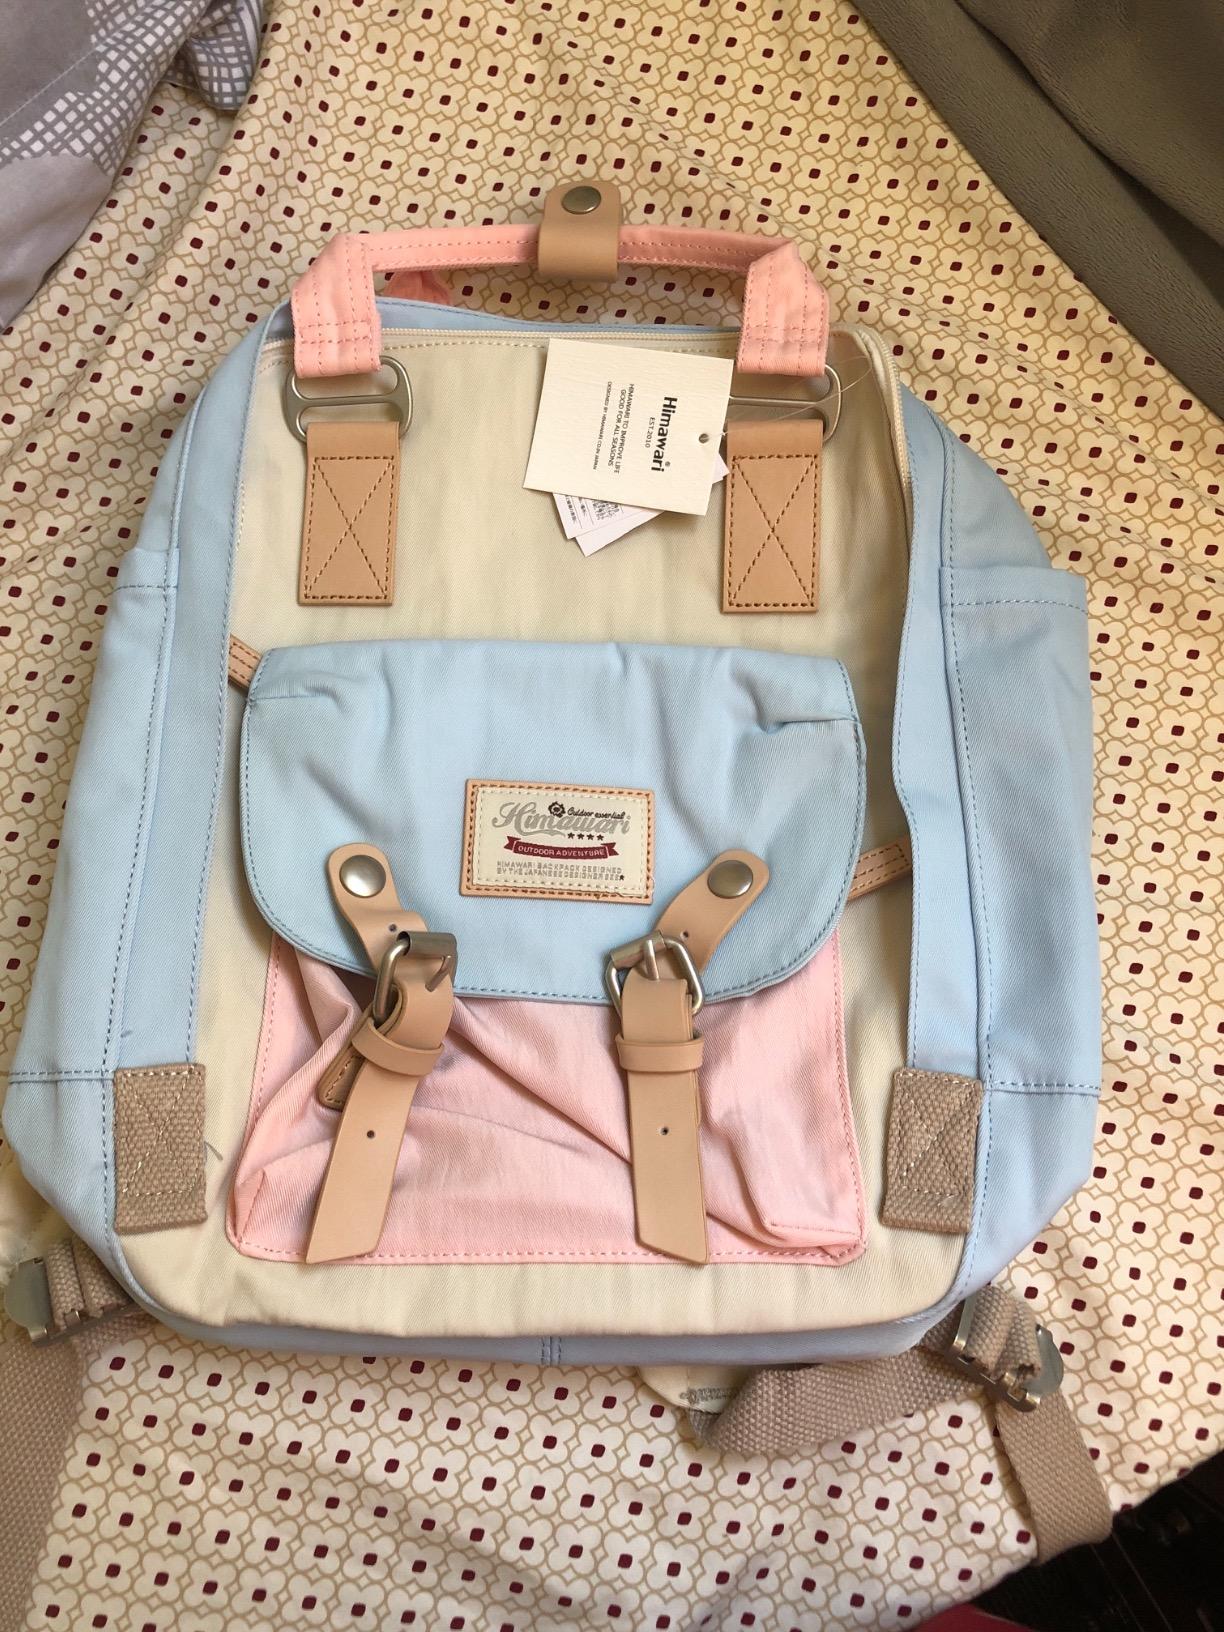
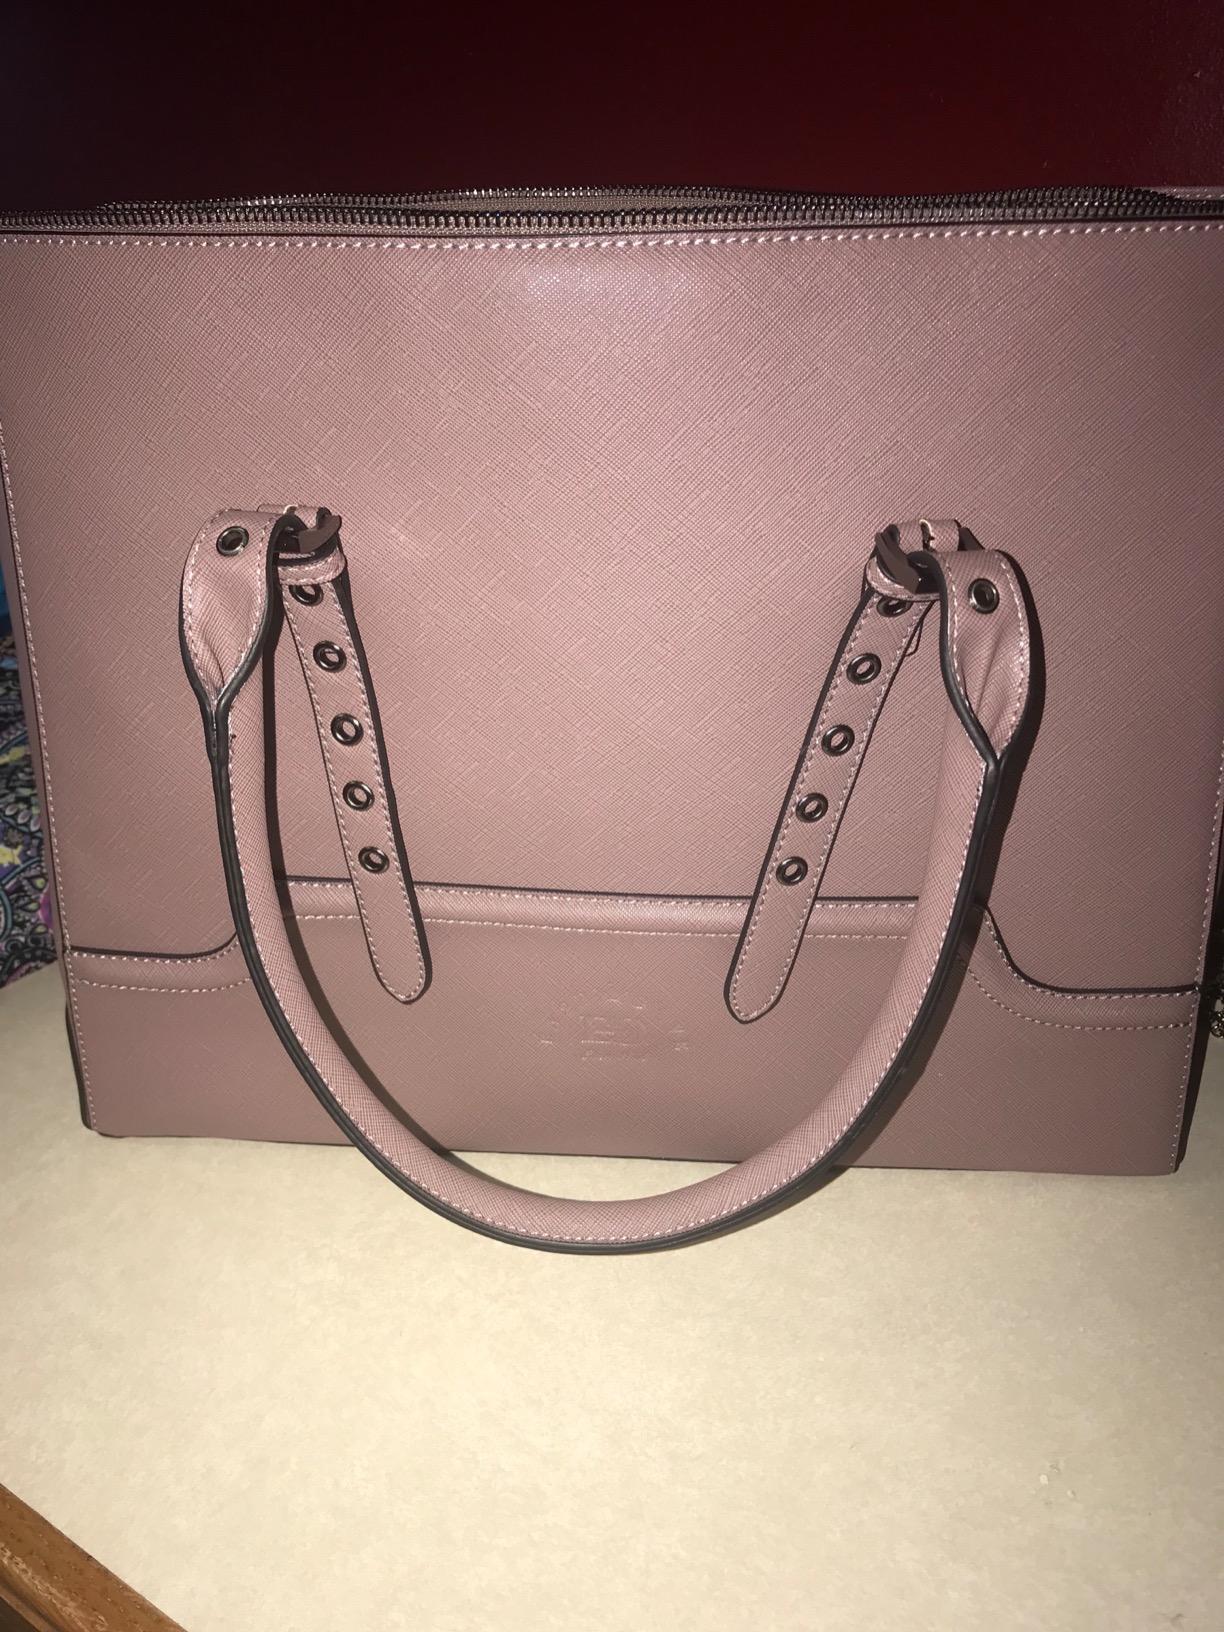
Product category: bag
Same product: no